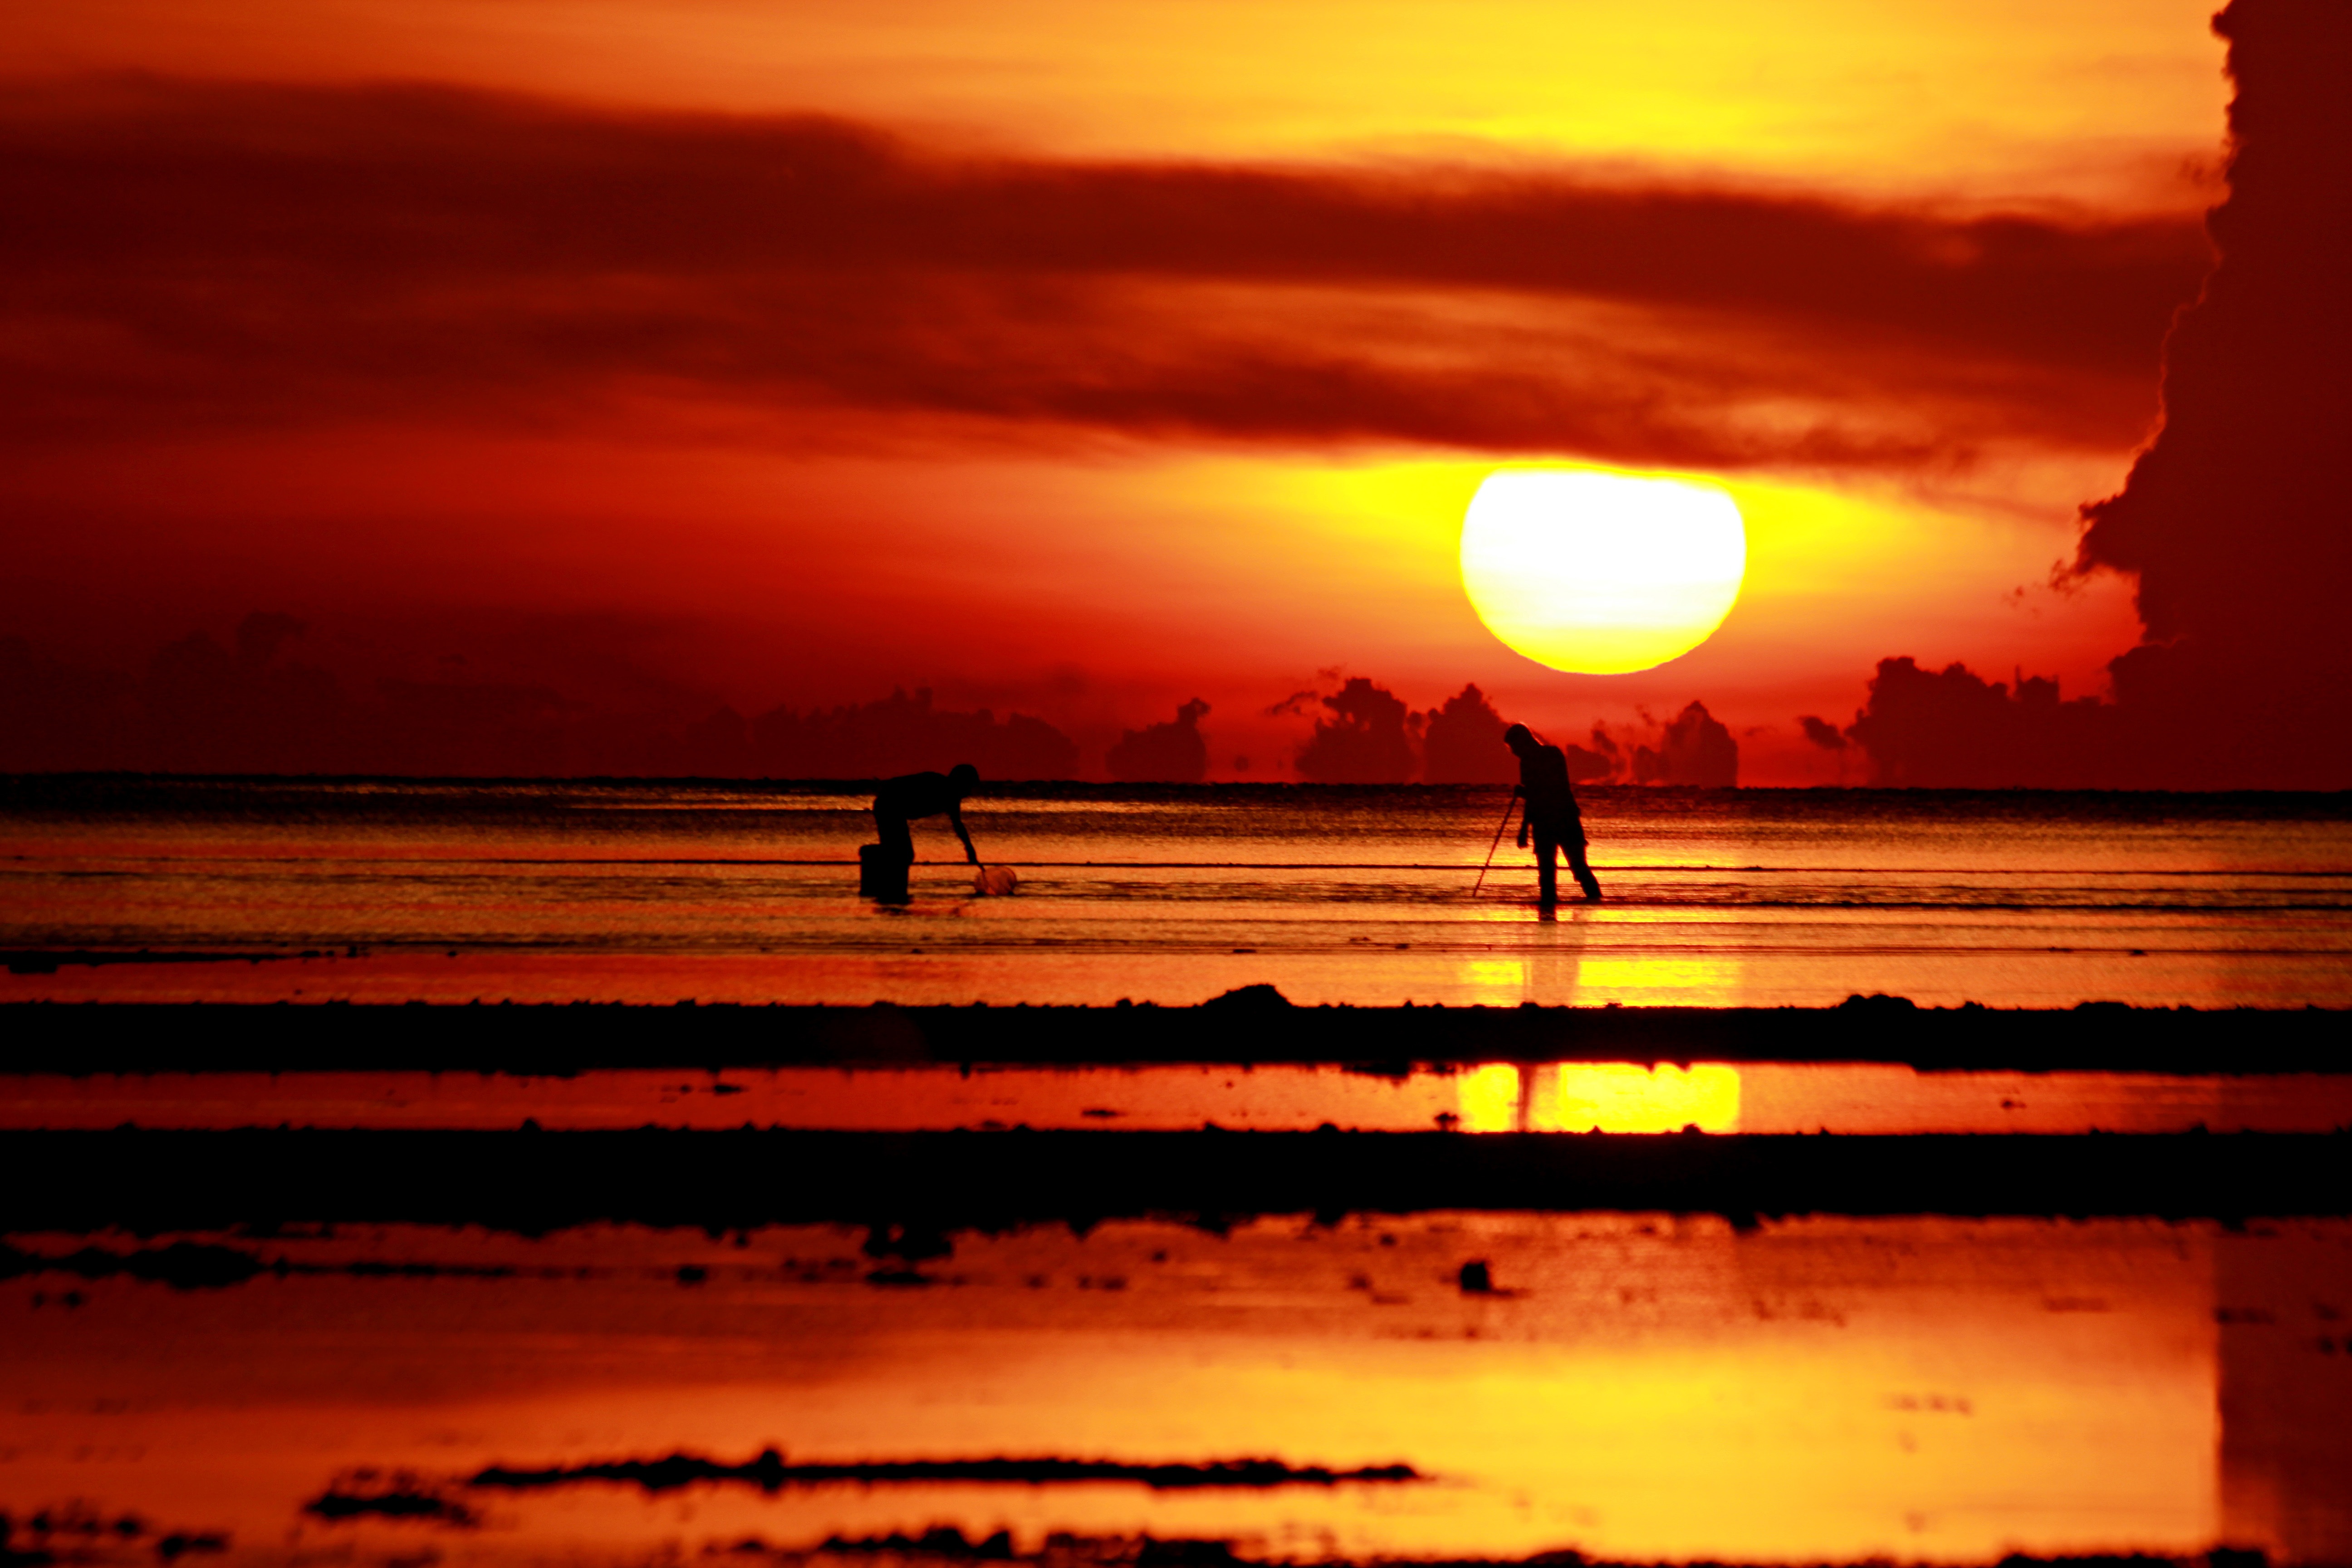
beach, sea, nature, ocean, horizon, cloud, sky, sun, sunrise, sunset, sunlight, morning, dawn, atmosphere, summer, dusk, evening, reflection, red, fishing, fisherman, afterglow, red sky at morning